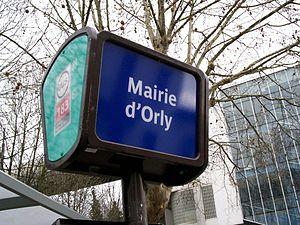
Le réseau de bus RATP couvre l'ensemble du territoire de la ville de Paris et la partie centrale de l'unité urbaine de Paris. Il constitue un réseau dense de transports en commun complémentaire des réseaux ferrés, organisé et financé par Île-de-France Mobilités.